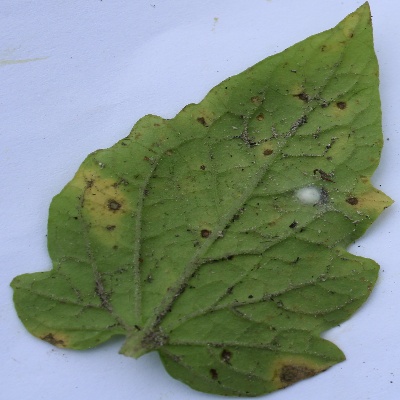
Crop: Tomato
Condition: septoria leaf spot